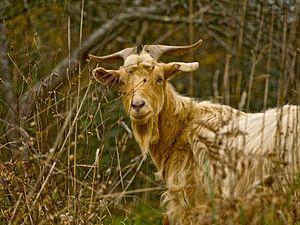
La chèvre galicienne est une race de chèvres d'origine galicienne. En 2012, le cheptel compte 622 têtes répartis dans 64 fermes. Ces animaux sont très bien adaptés à l'environnement et, selon le Invesaga ils ont une plus grande résistance aux infections que les autres races caprines au parasite du ver hépatique.